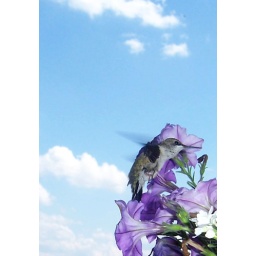
cropped, auto contrast. A hummingbird in my mom's front lawn, sipping at a hanging basket